Weronika Rosati

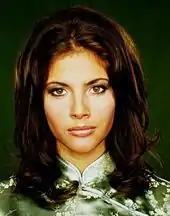
Rosati in 2008

Rosati made her acting debut in 2000 as "Niki" in the Polish television series "Klasa na obcasach", which she followed with numerous guest appearances in other Polish television productions. She first gained recognition in 2002, playing Ania in the Polish soap opera "L for Love". She left the series in 2005, before returning in 2018 and leaving again in 2020. Her cinematic debut came in Patryk Vega's 2005 Polish action drama "Pitbull", which was a critical success and has become a cult film. For her portrayal of Gemma, the main character's (Marcin Dorociński) love interest, Rosati received two Golden Duck Award nominations. She reprised the role in the film's television adaptation between 2005 and 2008.